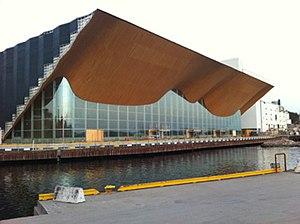
Le prix de la Structure métallique de l'année est décerné par l'Association de la construction métallique pour récompenser une structure en acier ou métallique majeure.